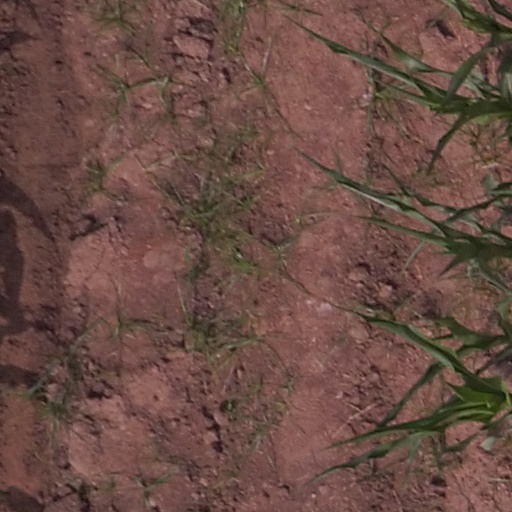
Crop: maize; corn